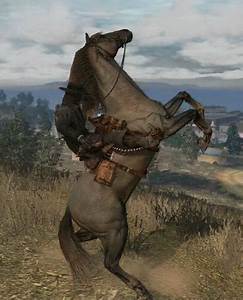
Label: horse